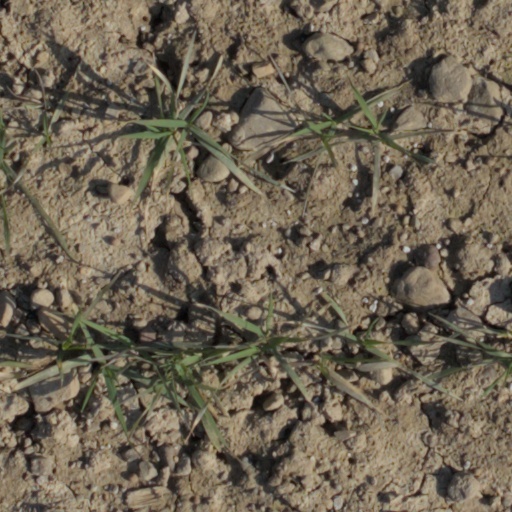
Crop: wheat